Broken Bridges

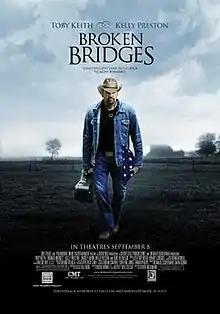
Promotional poster for "Broken Bridges".

Broken Bridges is a 2006 American drama film starring Toby Keith in his film debut, Lindsey Haun, Burt Reynolds and Kelly Preston. The film, a music-drama, is centered on a fading country singer's return to his hometown near a military base in Tennessee where several young men who were killed in a training exercise on the base were from. He is reunited with his former sweetheart and estranged daughter, who returns to the town as well.